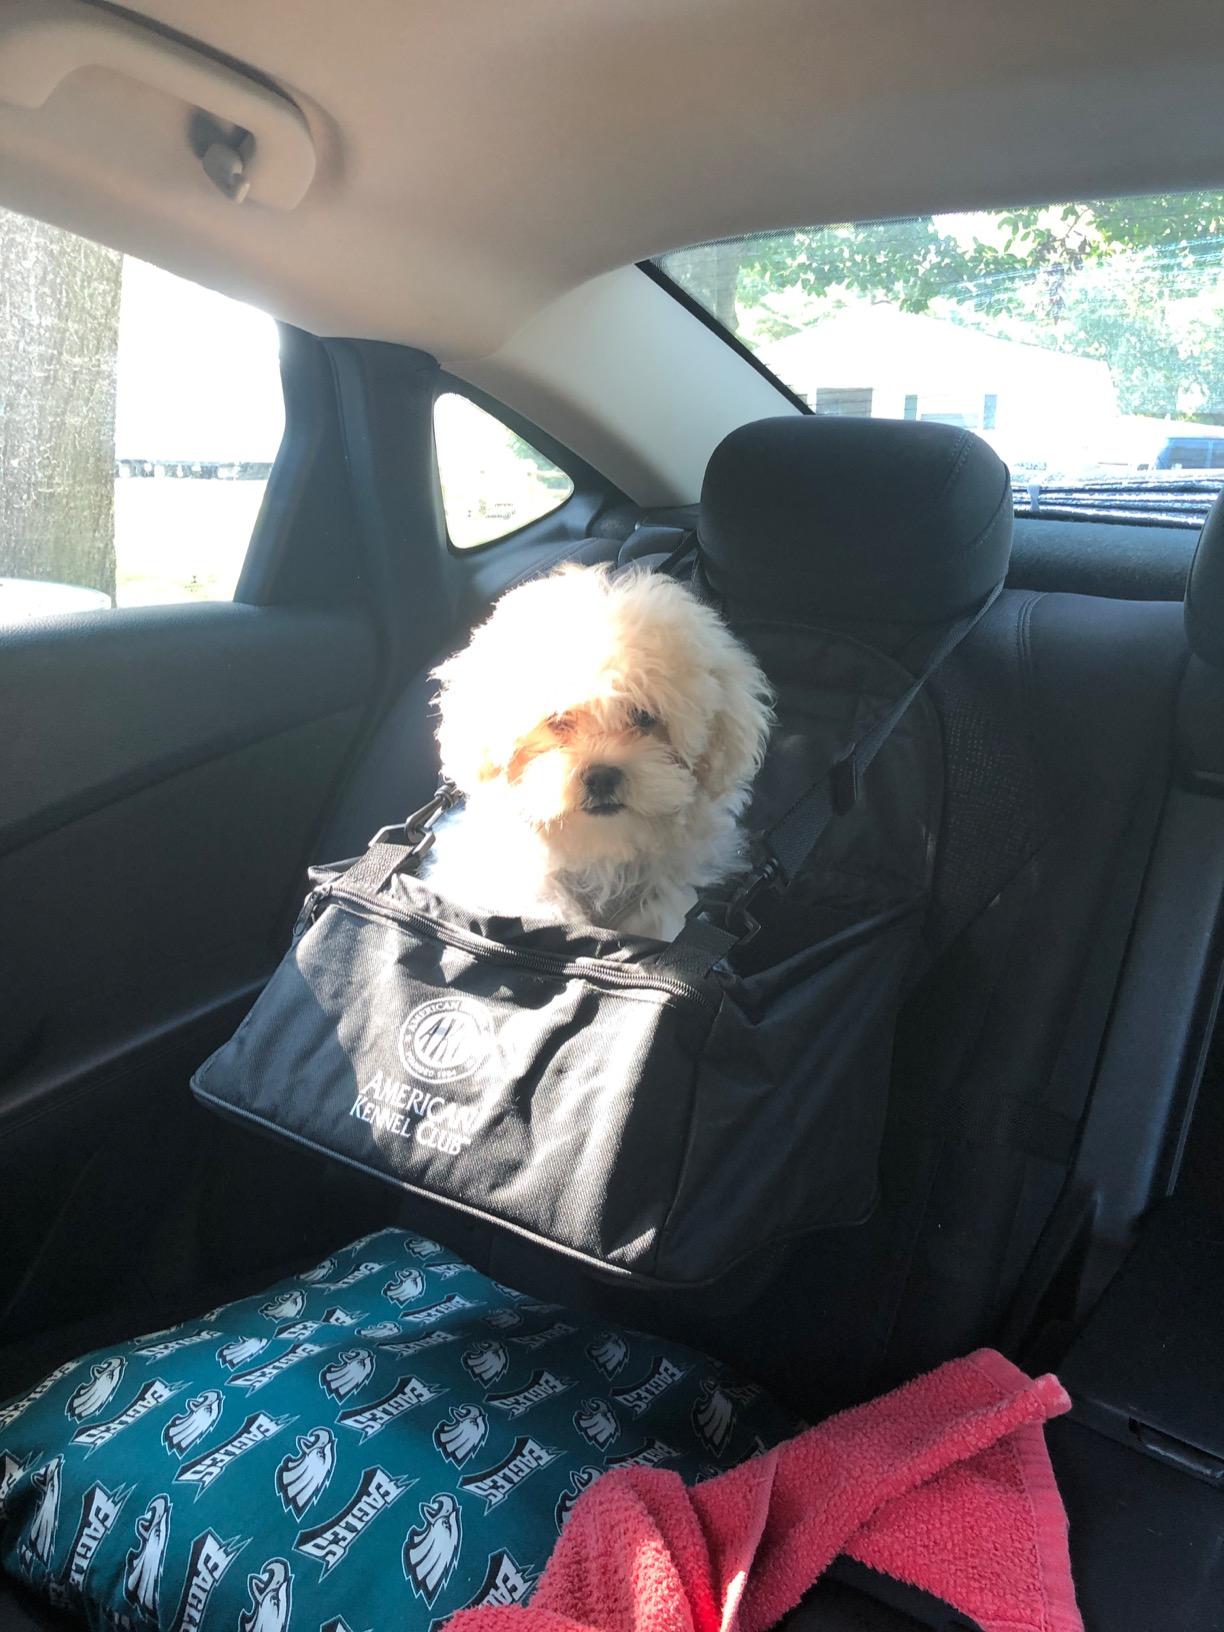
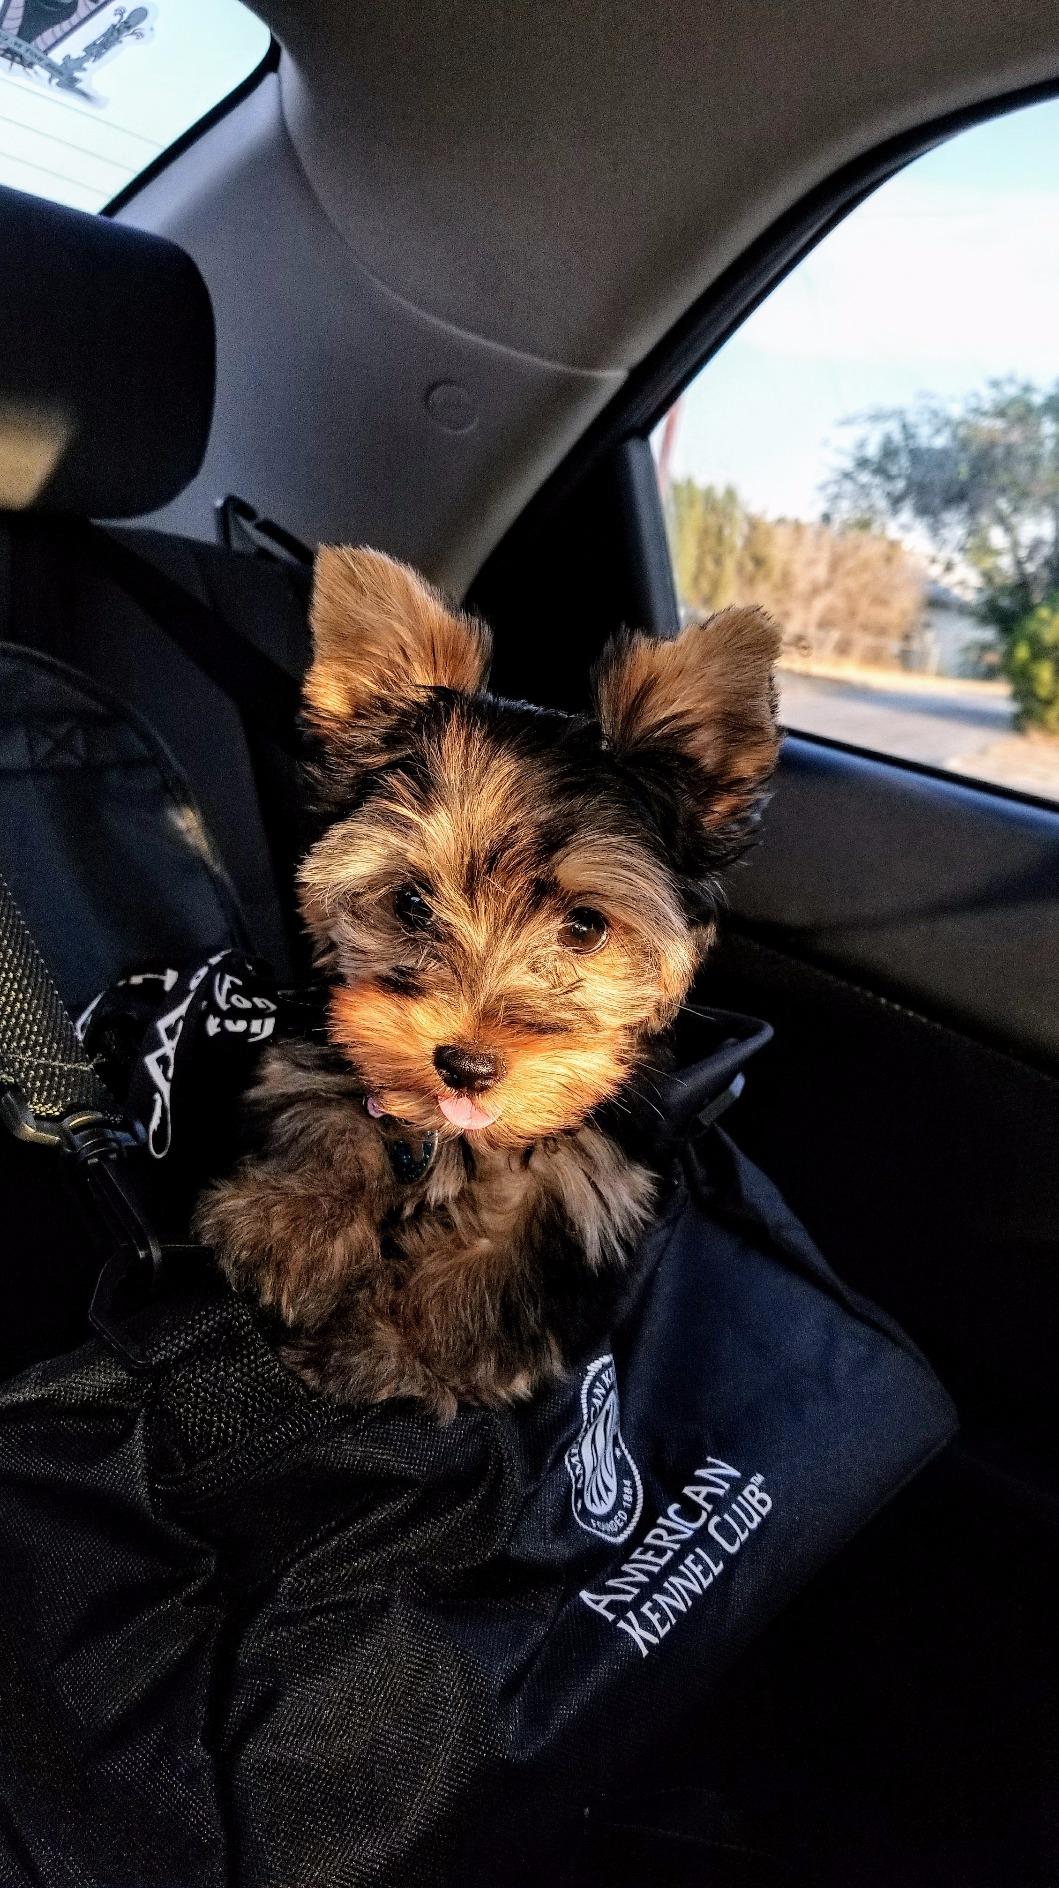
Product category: items_kennel
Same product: yes